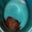
Label: cra